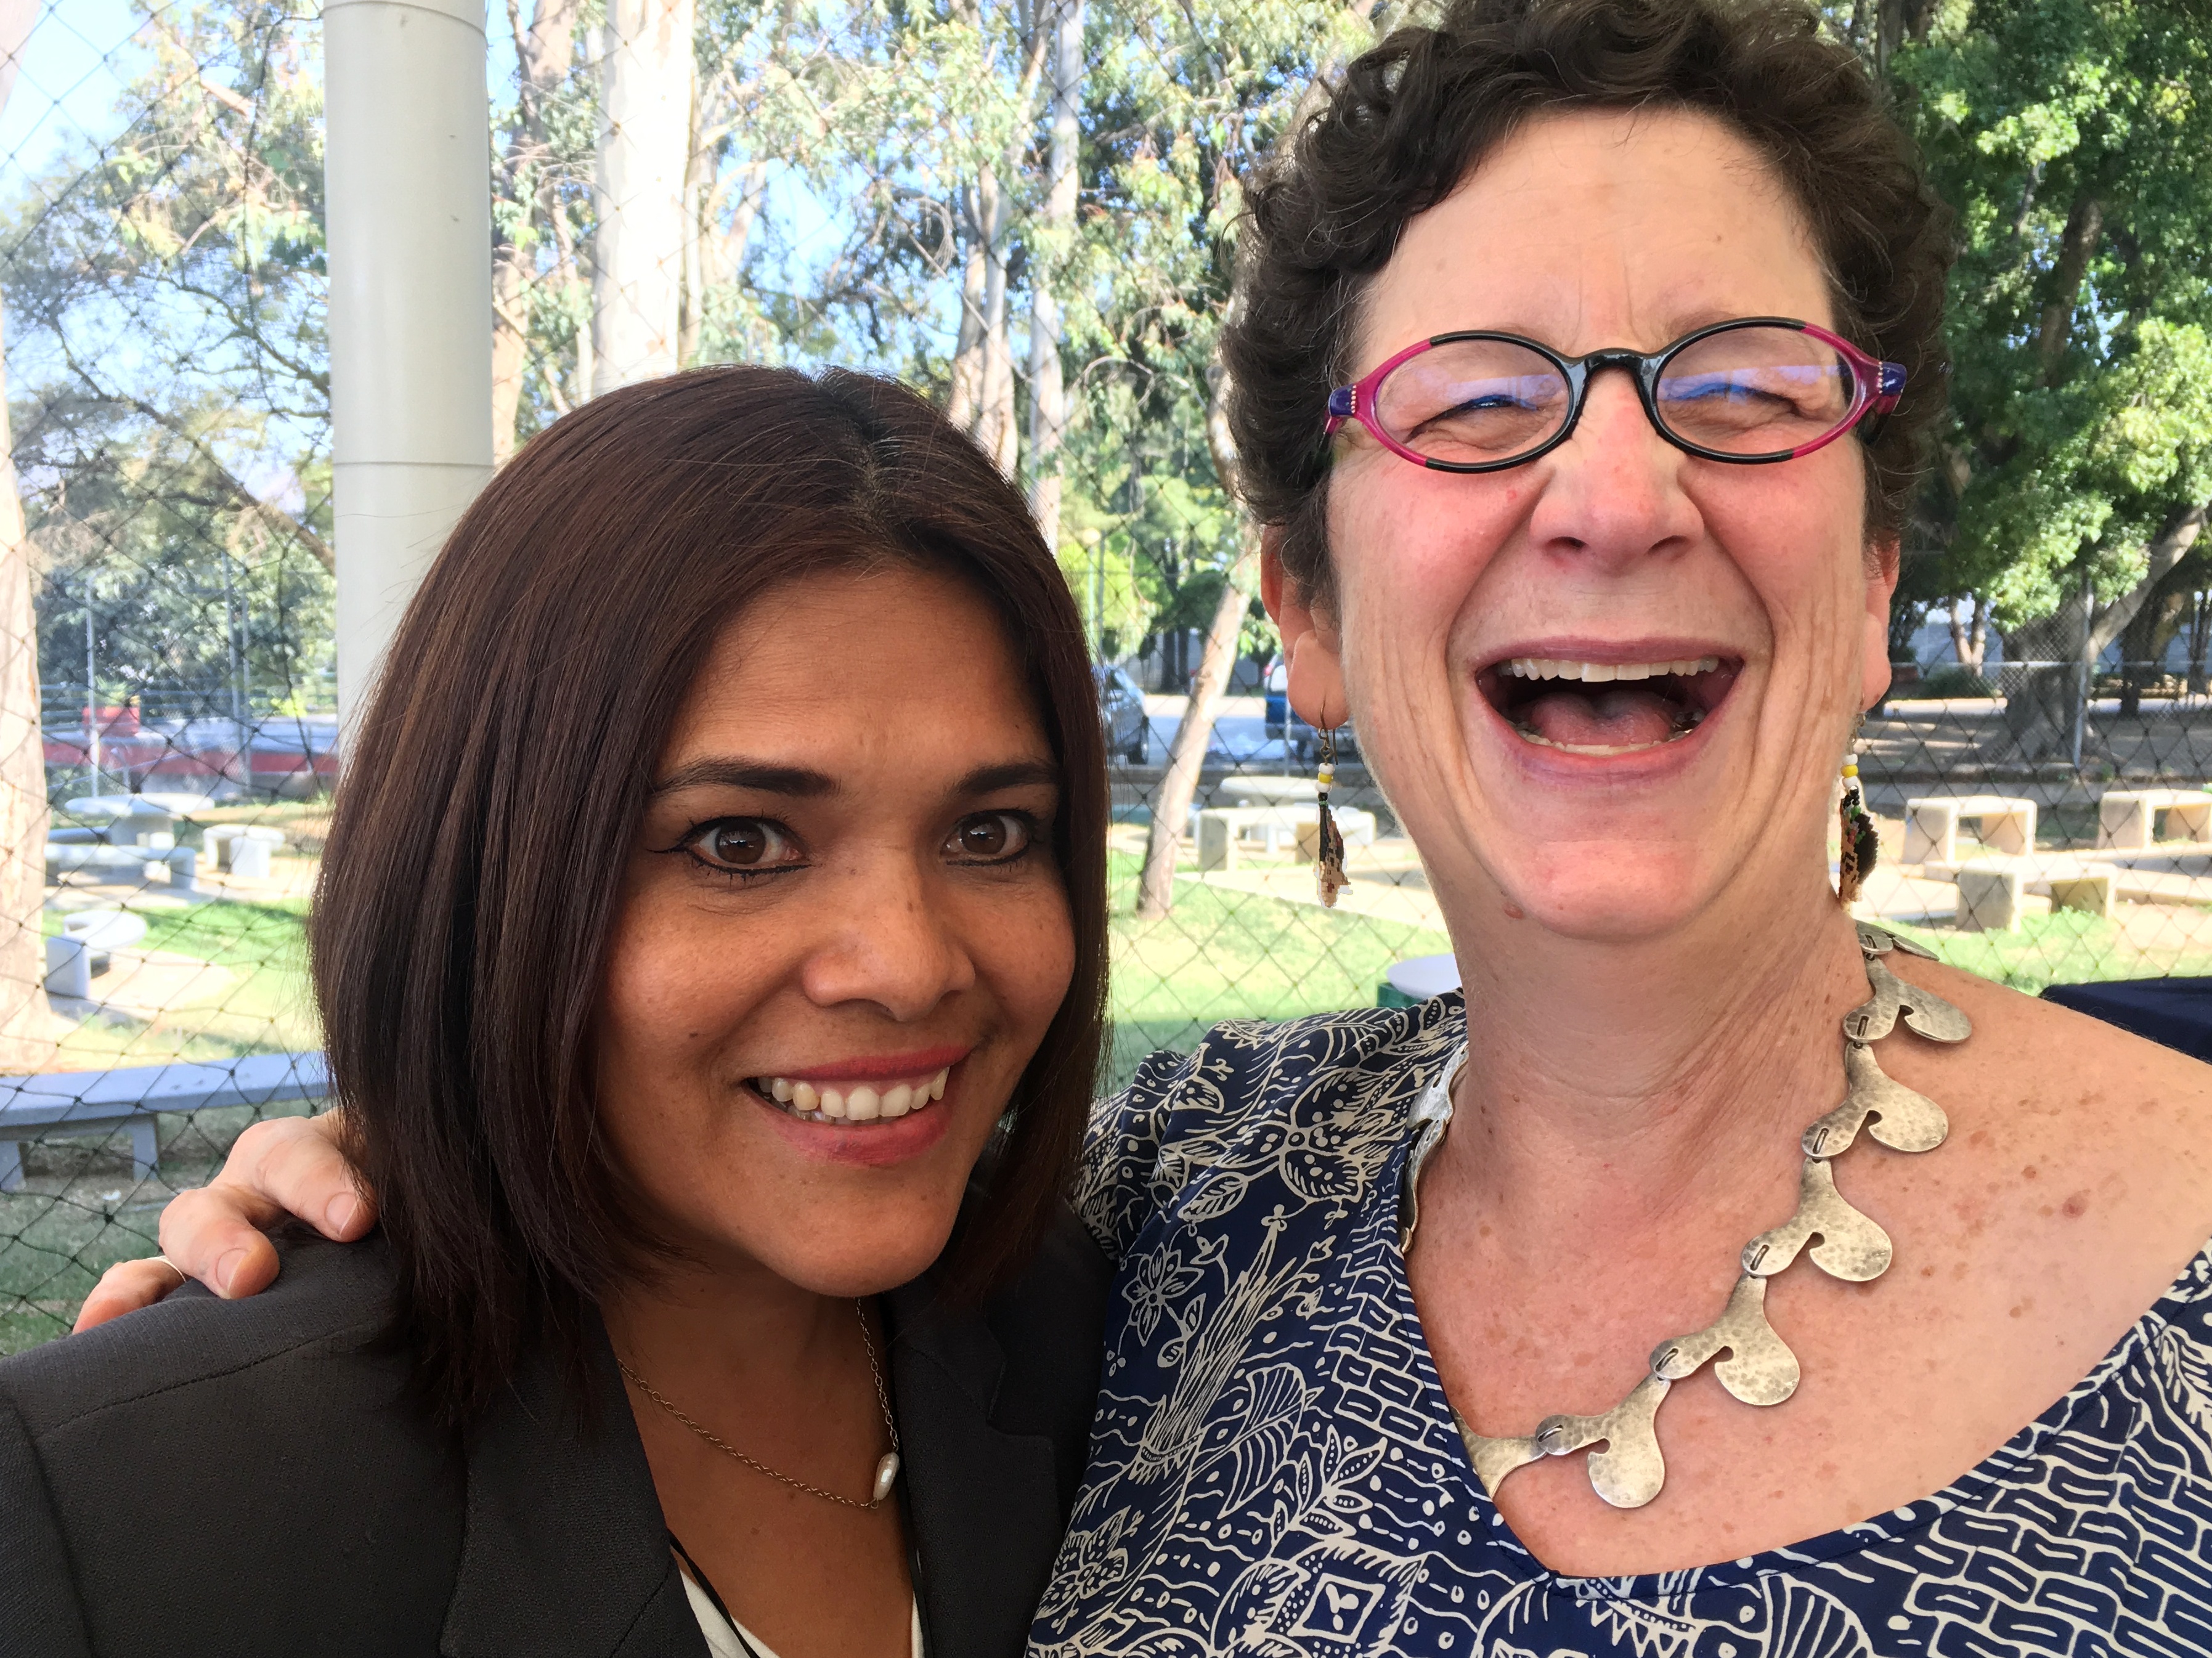
person, people, woman, facial expression, smile, family, day, udgagora